Carpet

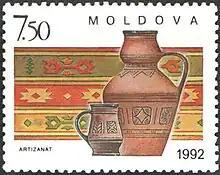
A Moldovan stamp featuring a carpet

Carpet can be formulated from many single or blended natural and synthetic fibres. Fibres are chosen for durability, appearance, ease of manufacture, and cost. In terms of scale of production, the dominant yarn constructions are polyamides (nylons) and polypropylene with an estimated 90% of the commercial market.